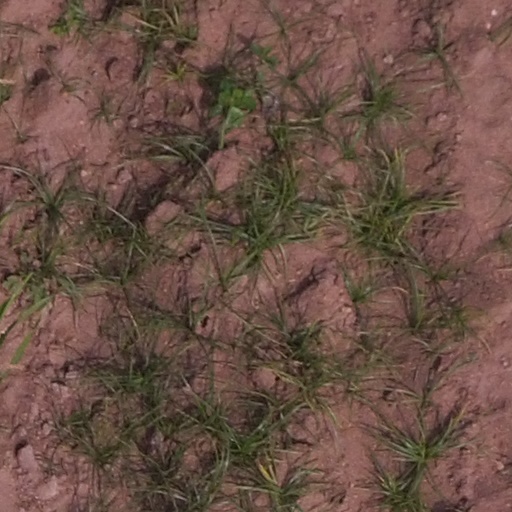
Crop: maize; corn